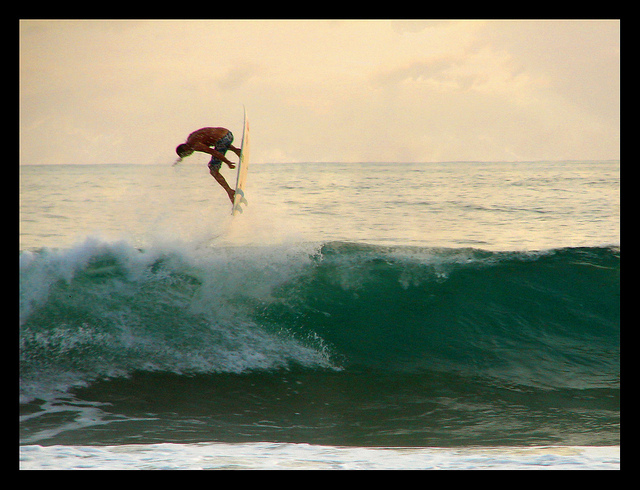
user: Given an image and a question. Answer the question in a short answer. Question: How would the water taste that the man is riding on? Short Answer:
assistant: salty